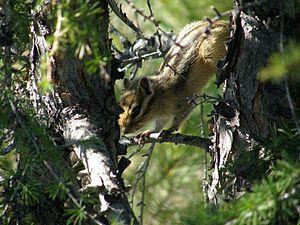
Le lac Jack London est un lac de Russie situé sur le cours supérieur de la Kolyma dans le district de Iagodninski, oblast de Magadan. Situé à 803 mètres d'altitude, long de 10 kilomètres, large de 1 à 2 kilomètres, il a une superficie de 14,40 km² et atteint une profondeur de 50 mètres. Son bassin versant de 221 km² alimente ses affluents, Pourga, Stoudiony, Nevedony et un autre petit cours qui n'a pas de nom. Il se déverse par le canal Variantov dans le lac Tantsouïouchtchikh Khariousov d'où s'échappe la rivière Kiouel-Sien, affluent gauche de la Kolyma.
Le Tamia de Sibérie est une espèce d'écureuil, de la famille des Sciuridae, originaire d’Asie et la seule de son genre dans l'Ancien monde. Ce petit rongeur terrestre, qui ne dédaigne pas grimper dans les arbres, a été vendu dans les animaleries européennes dès les années 1960. Relâché dans la nature, il y constitue des populations pérennes hors de son habitat d'origine.